Brenda Fassie

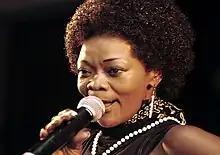

Brenda Nokuzola Fassie (3 November 1964 – 9 May 2004) was a South African singer, songwriter, dancer and activist. Affectionately called MaBrrr by her fans, she is also known as the "Queen of African Pop" or the "Madonna of The Townships." Fassie was a legendary figure in South African music, celebrated for her powerful voice, captivating stage presence, and commitment to social justice, often called one of the most influential and greatest musicians in the African Continent. Despite her outrageous and controversial stage presence, her name, Nokuzola, means "quiet", "calm", or "peace".